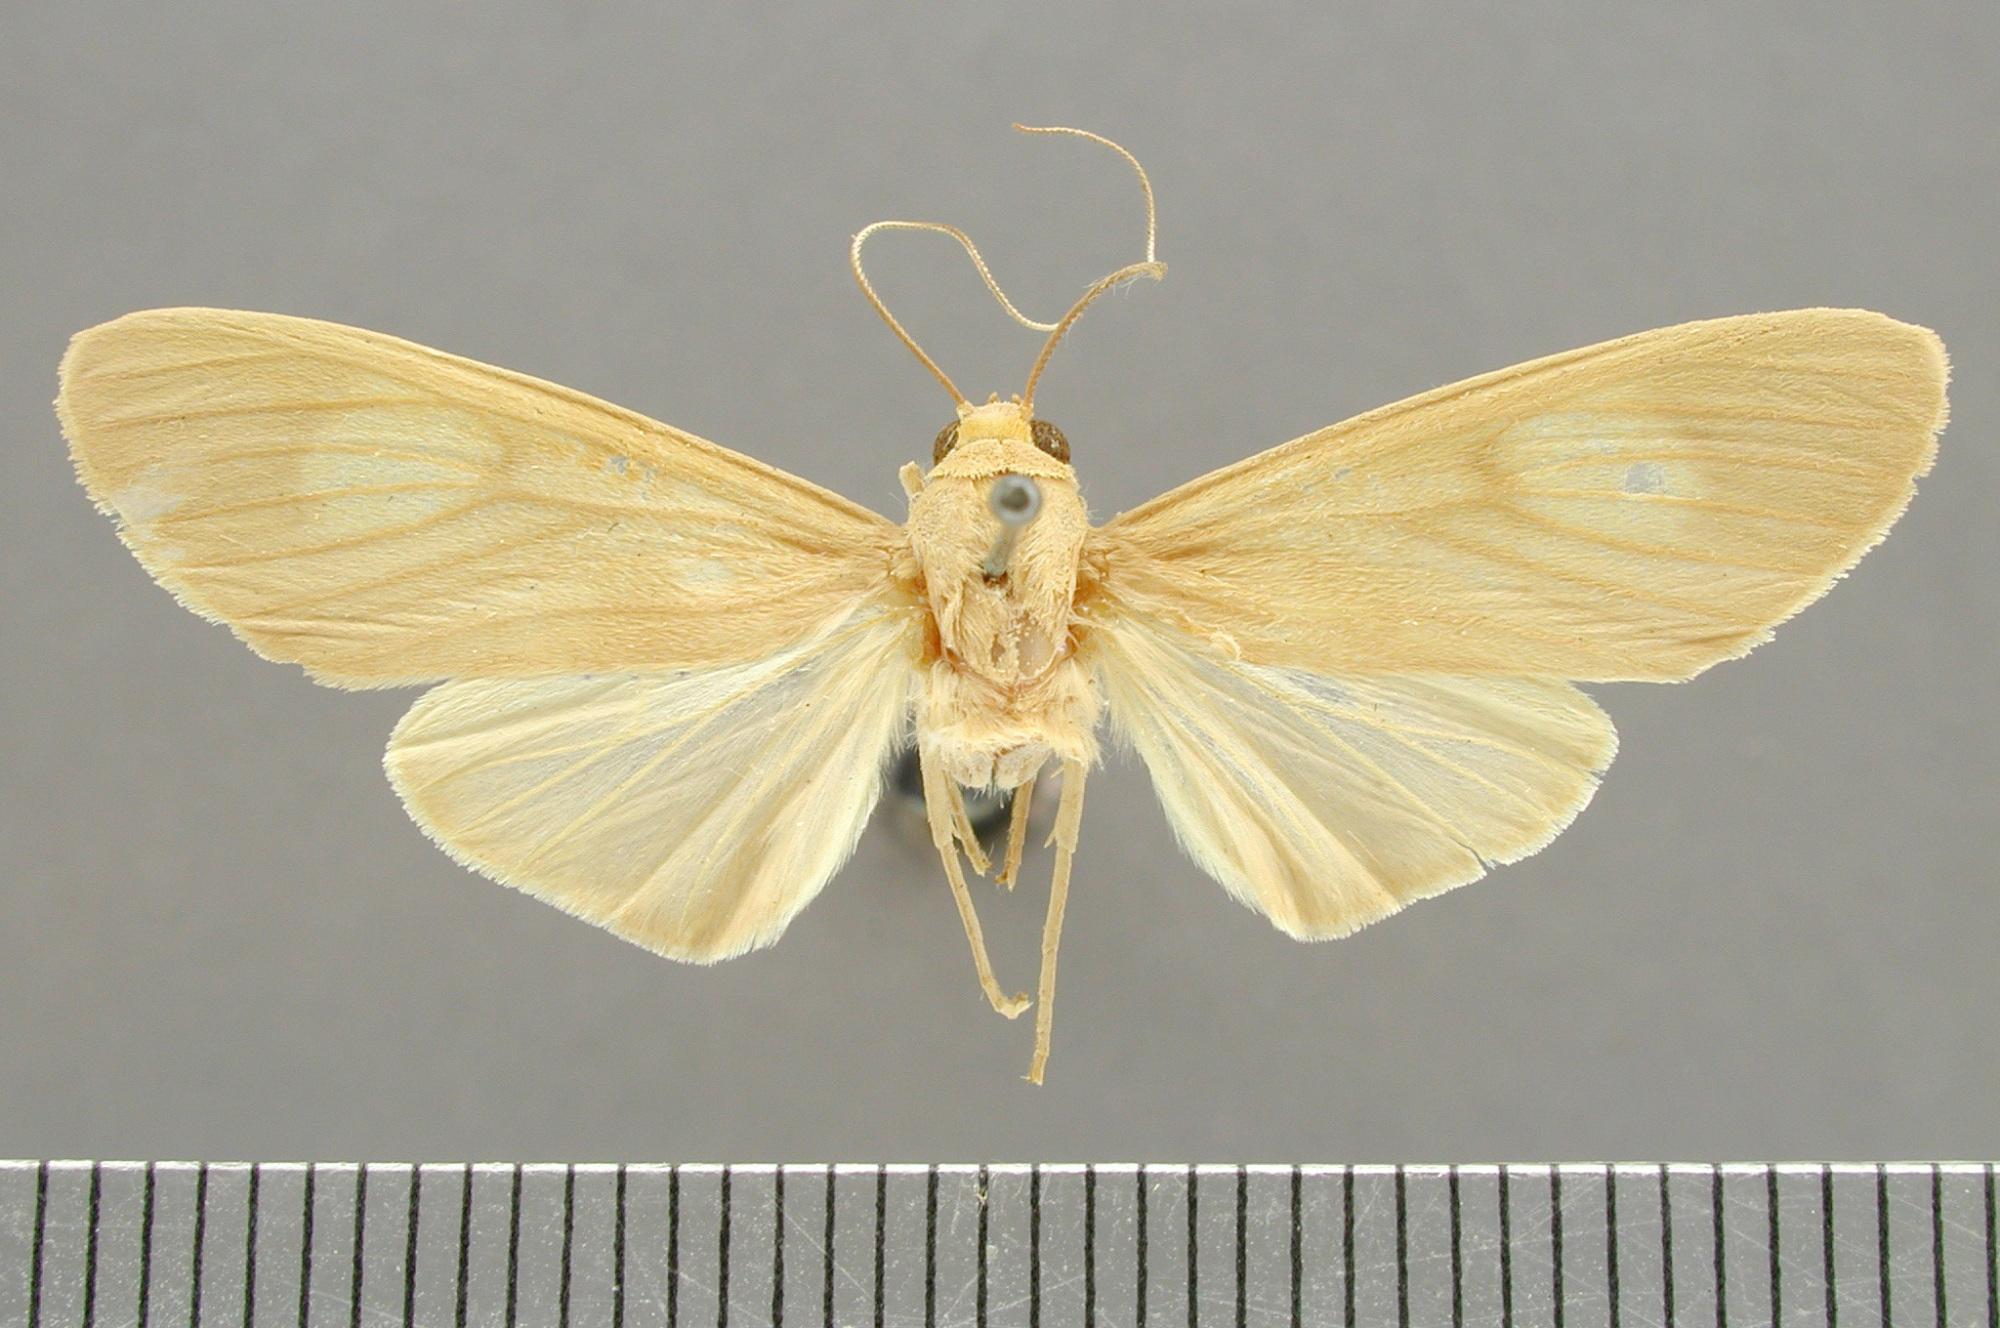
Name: Neritos leucoplaga
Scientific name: Neritos leucoplaga Hampson, 1905
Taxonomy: Animalia, Arthropoda, Insecta, Lepidoptera, Arctiidae
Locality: St. Laurent du Maroni, St. Laurant du Maroni, French Guiana
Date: Sep 1904